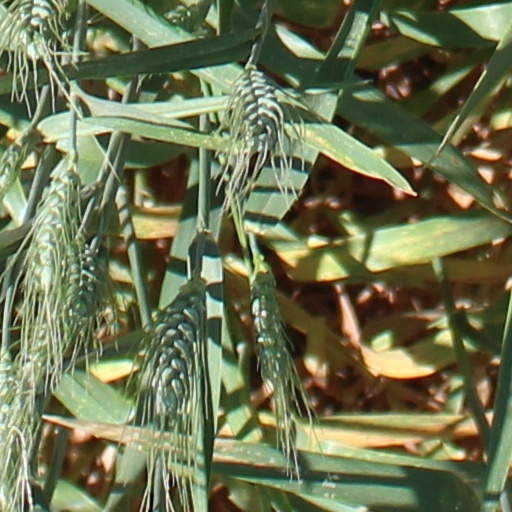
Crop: wheat